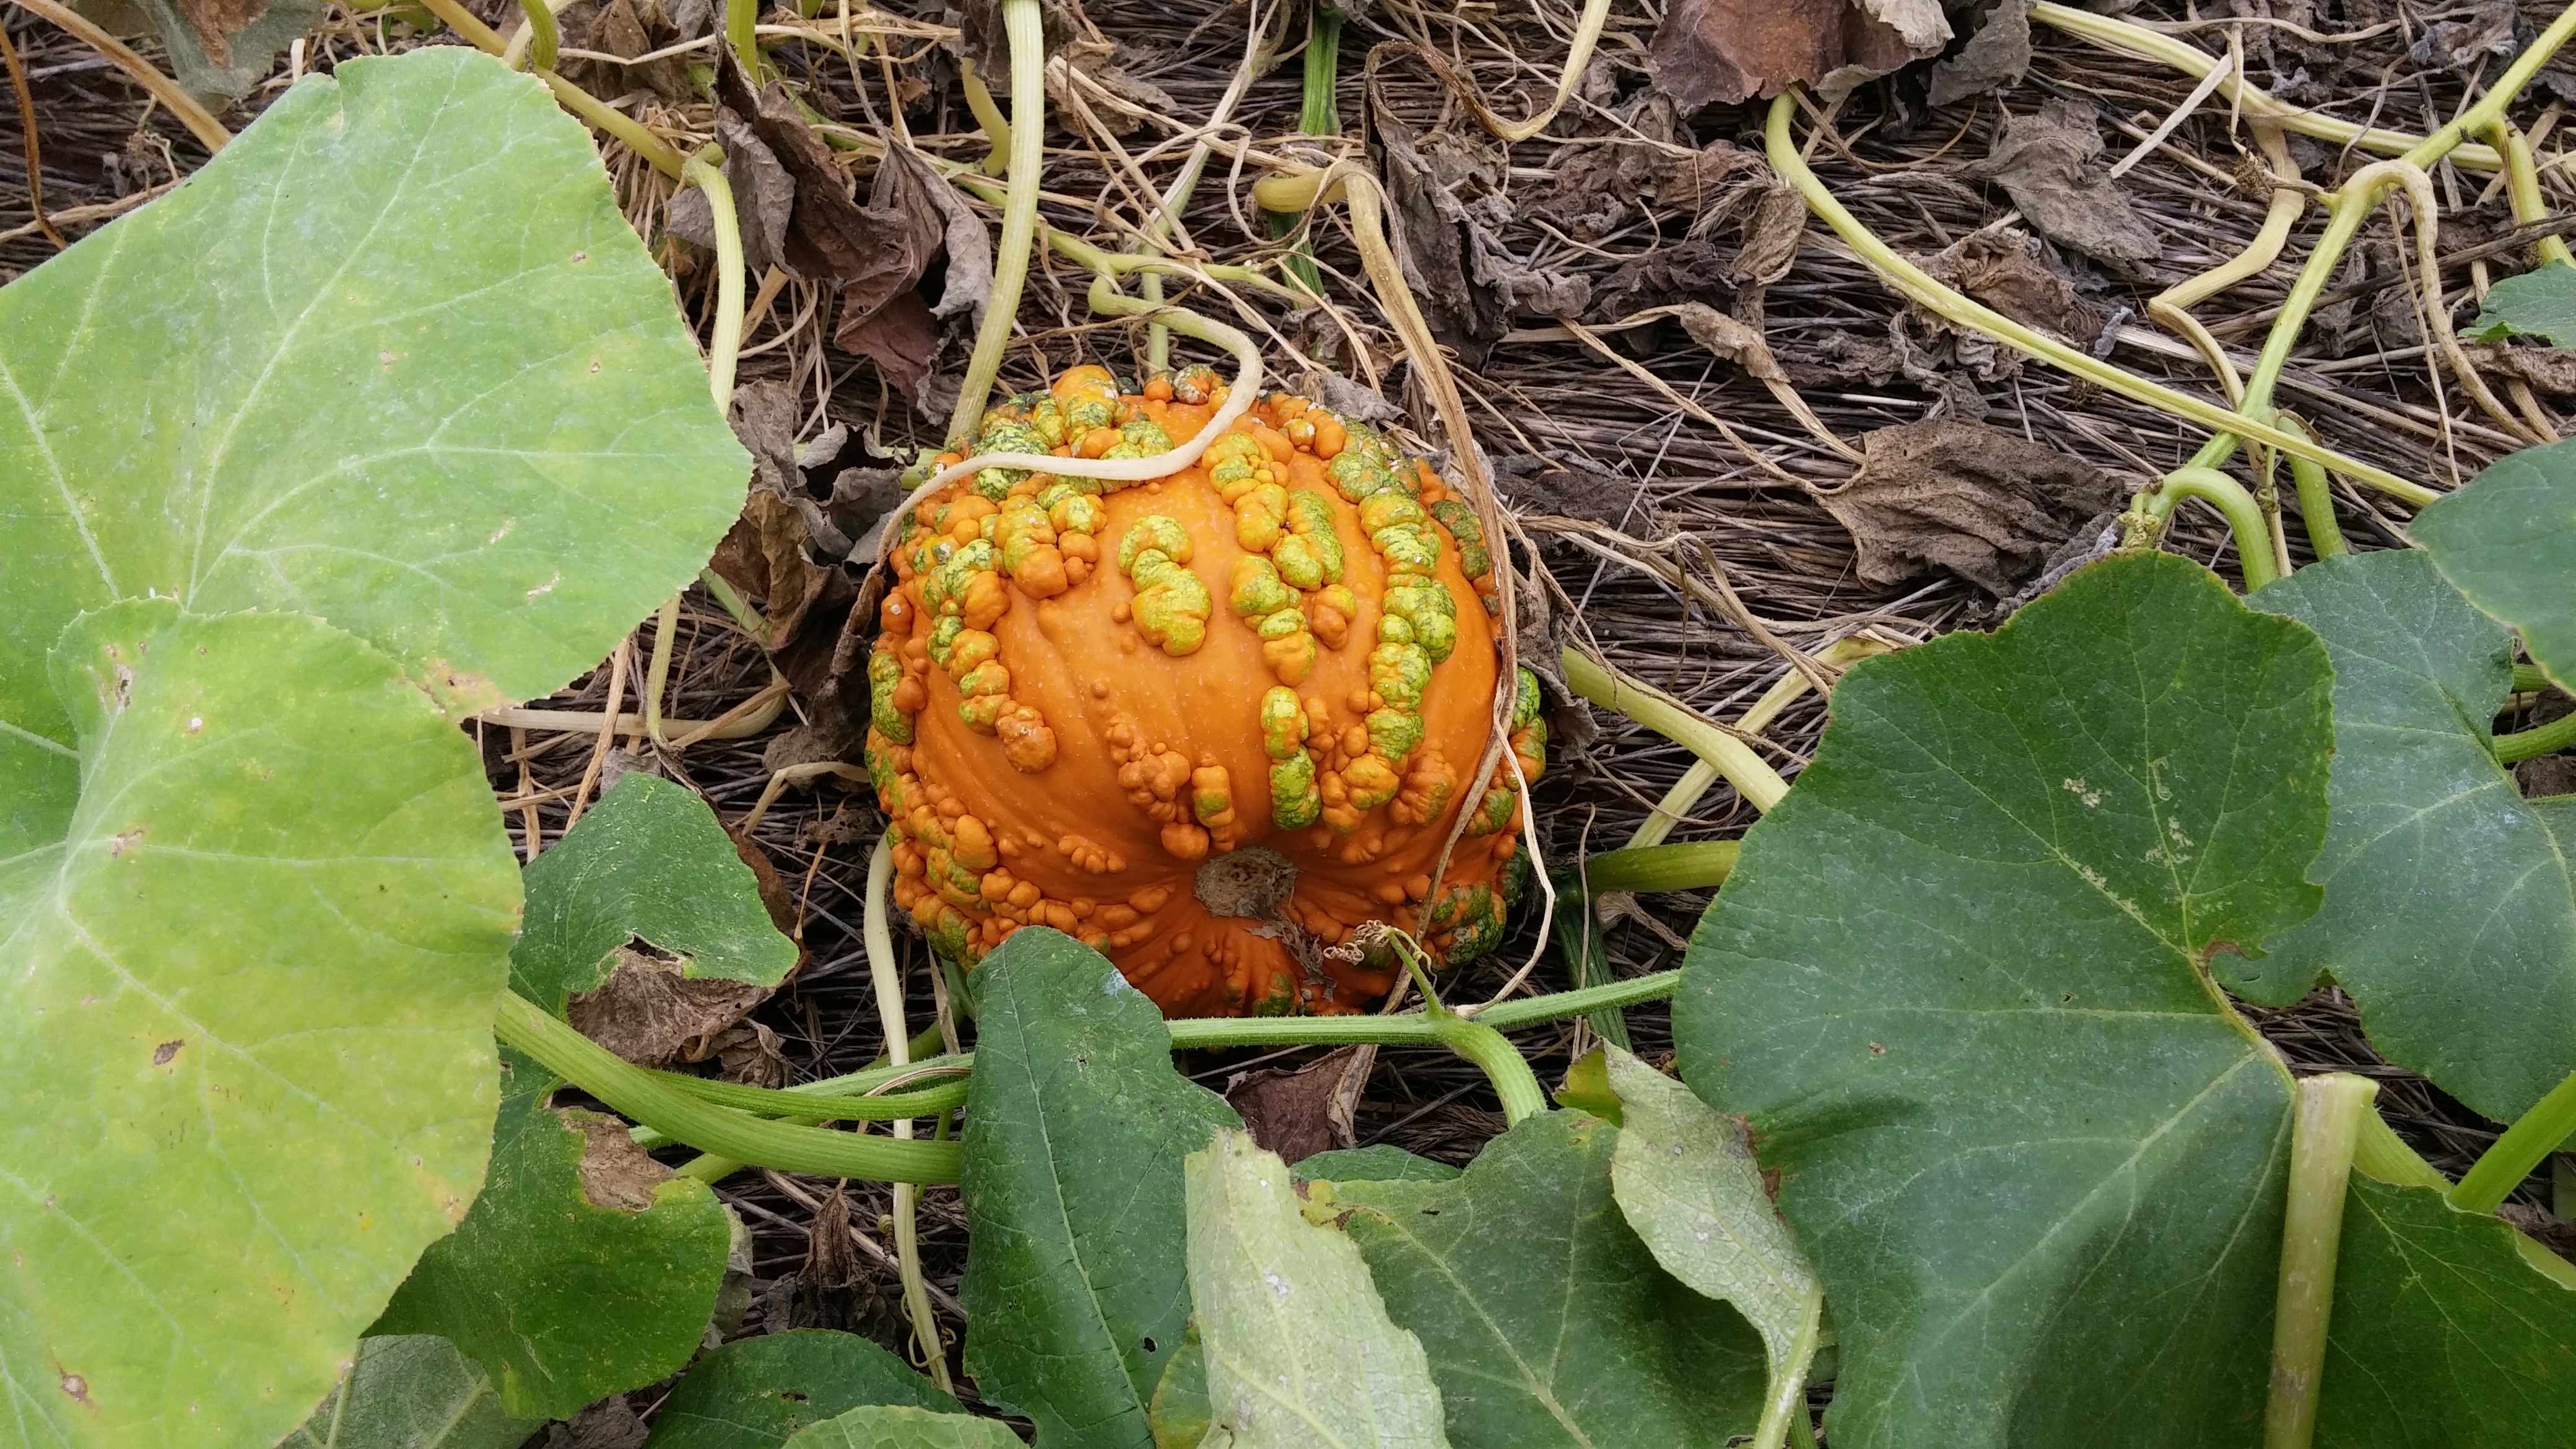
plant, leaf, fall, flower, orange, food, harvest, produce, vegetable, autumn, botany, garden, flora, gourd, pumpkin patch, cucurbita, flowering plant, land plant, cucumber gourd and melon family